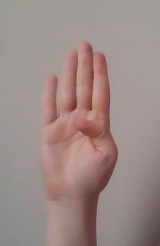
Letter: kaaf